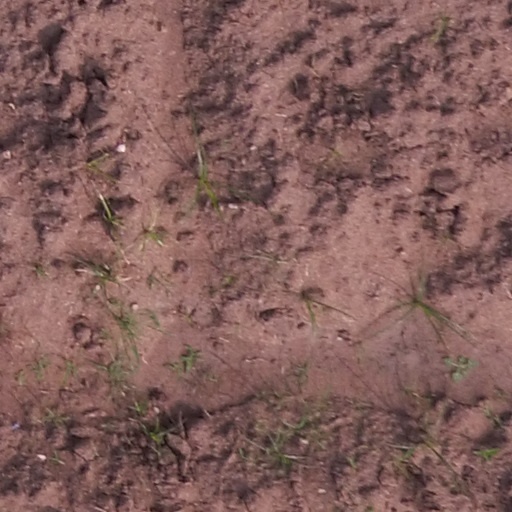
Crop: maize; corn